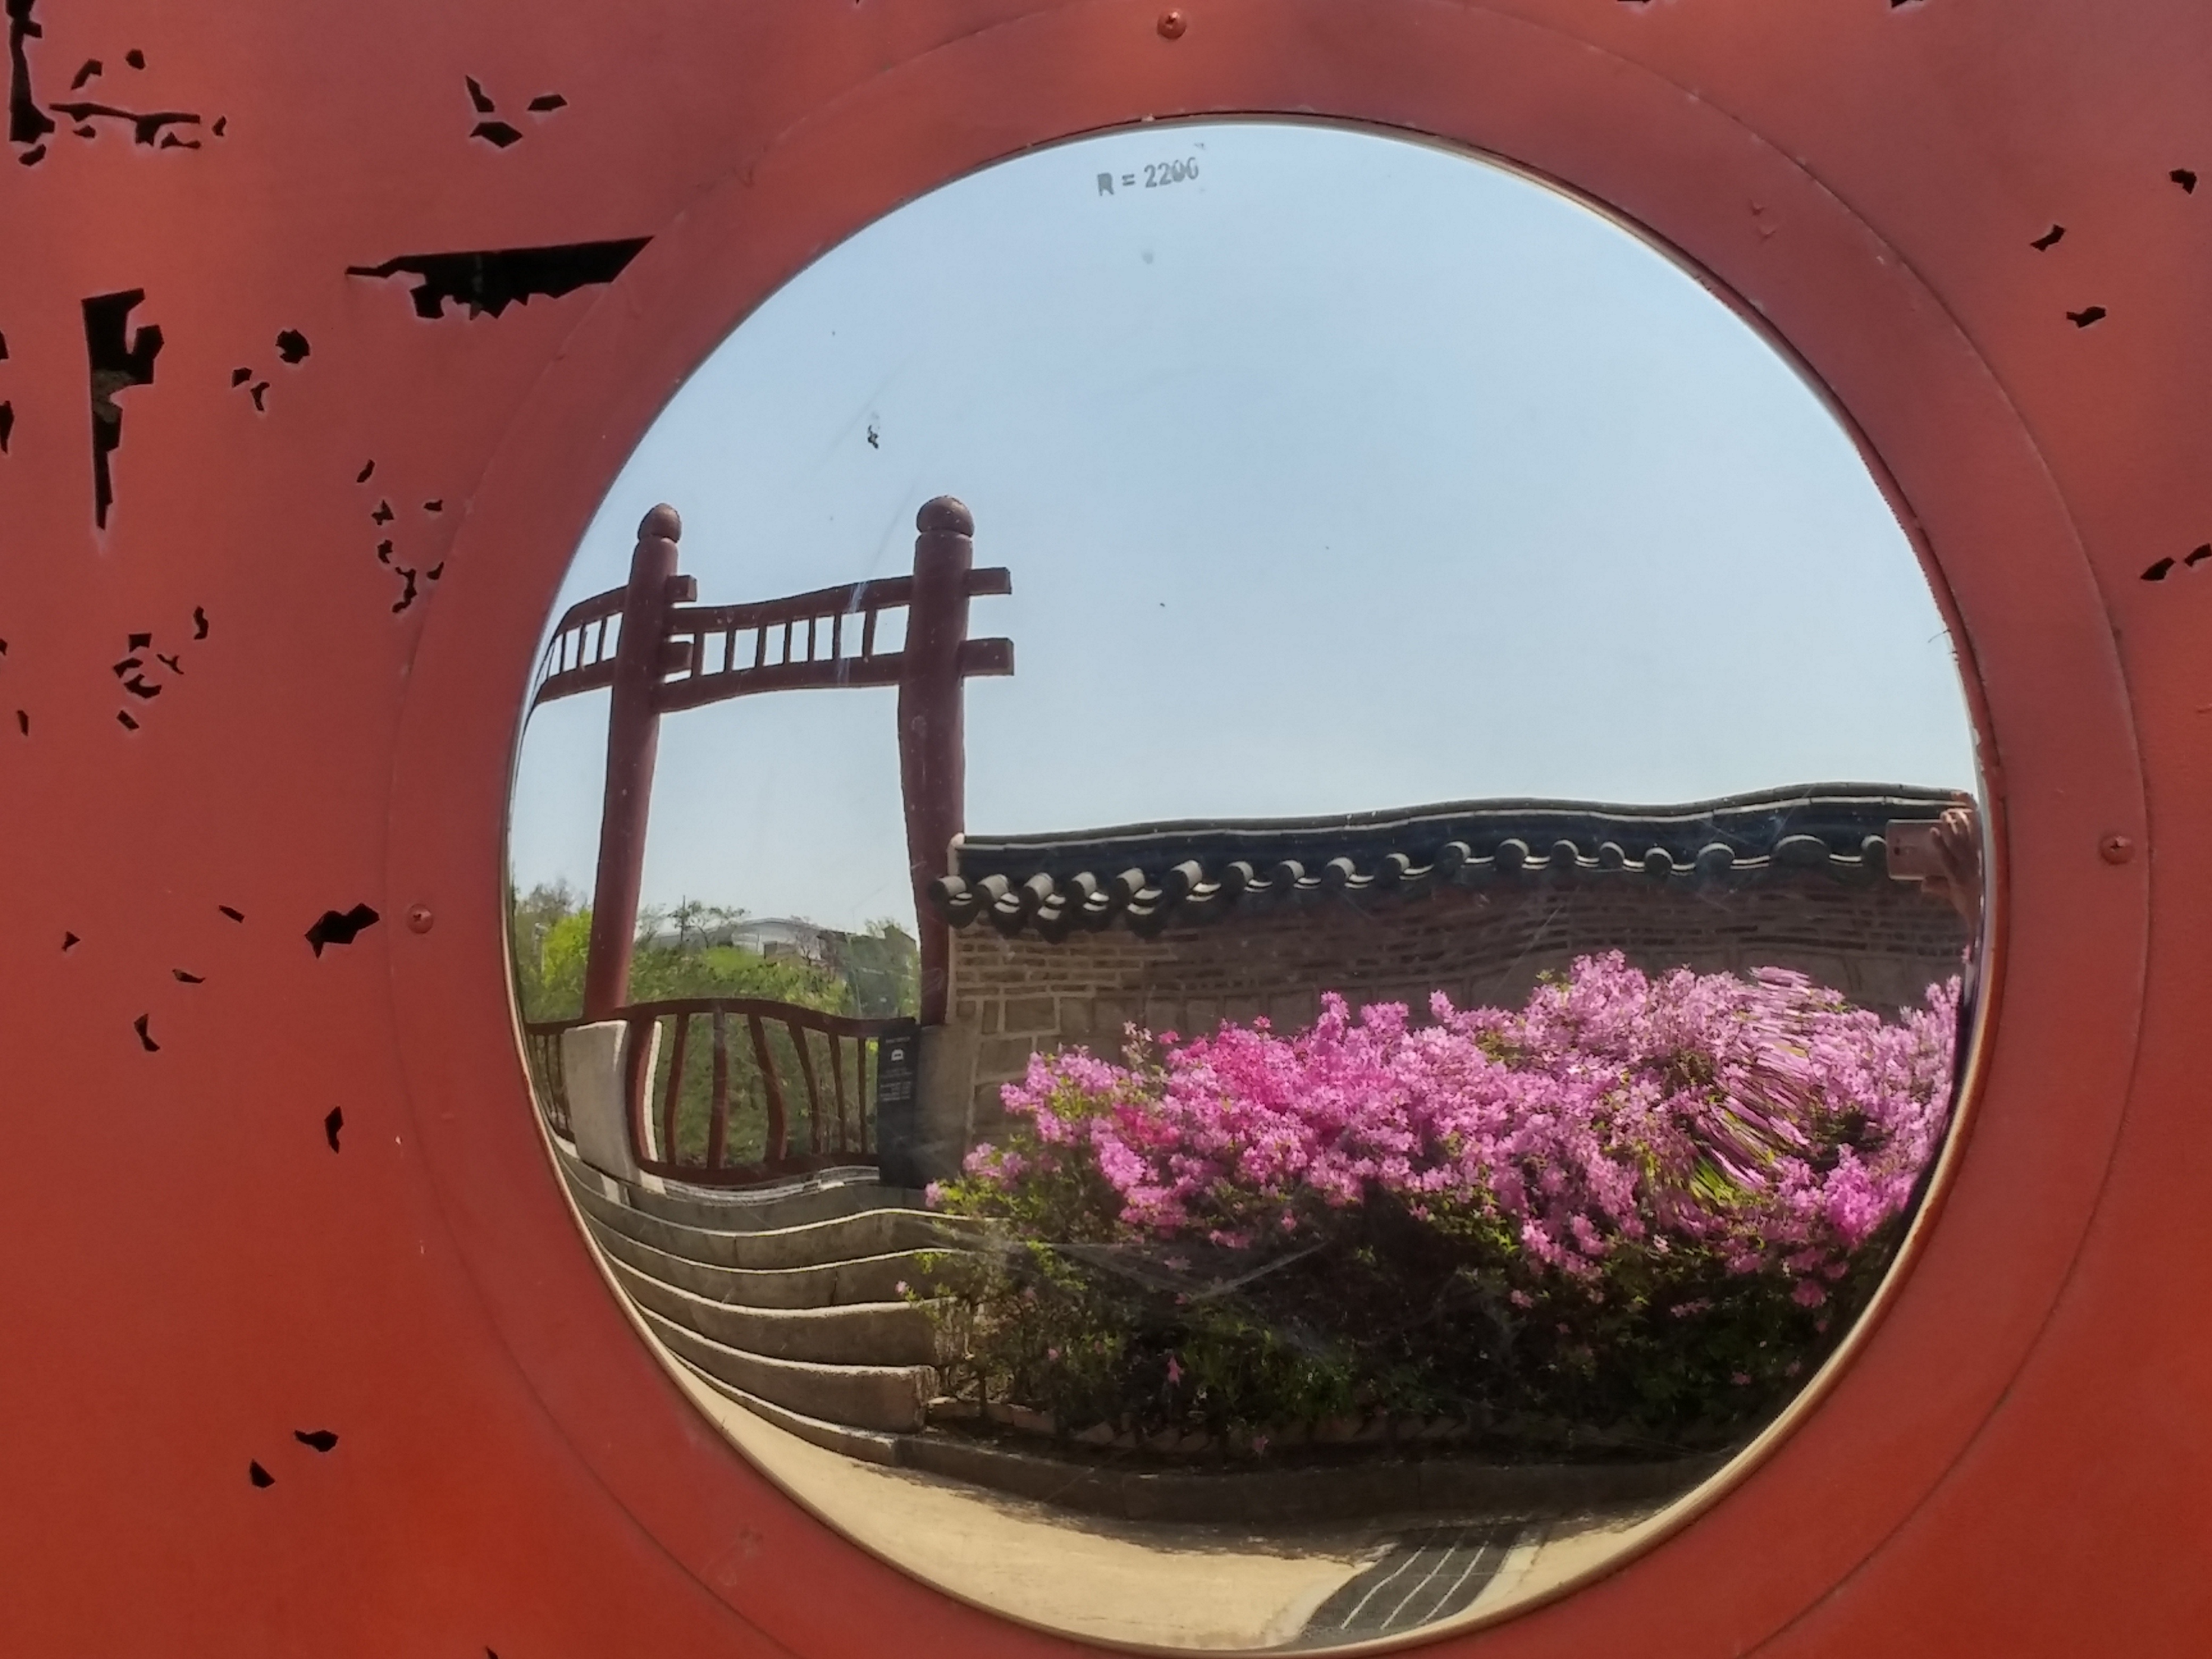
fence, flower, window, wall, red, color, circle, mirror, mural, shape, azalea, reflector, republic of korea, roof tile, the resignation is only, seoul seoul